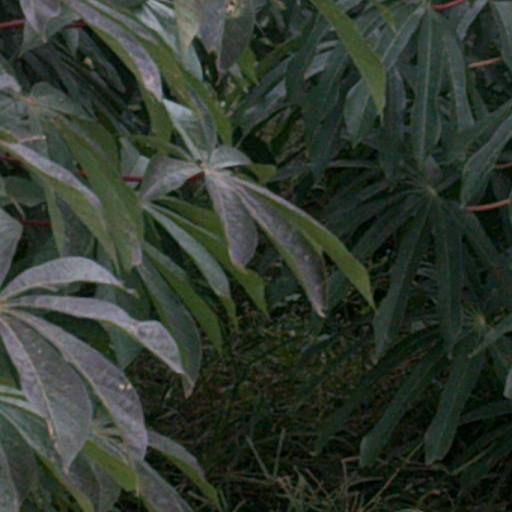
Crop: cassava